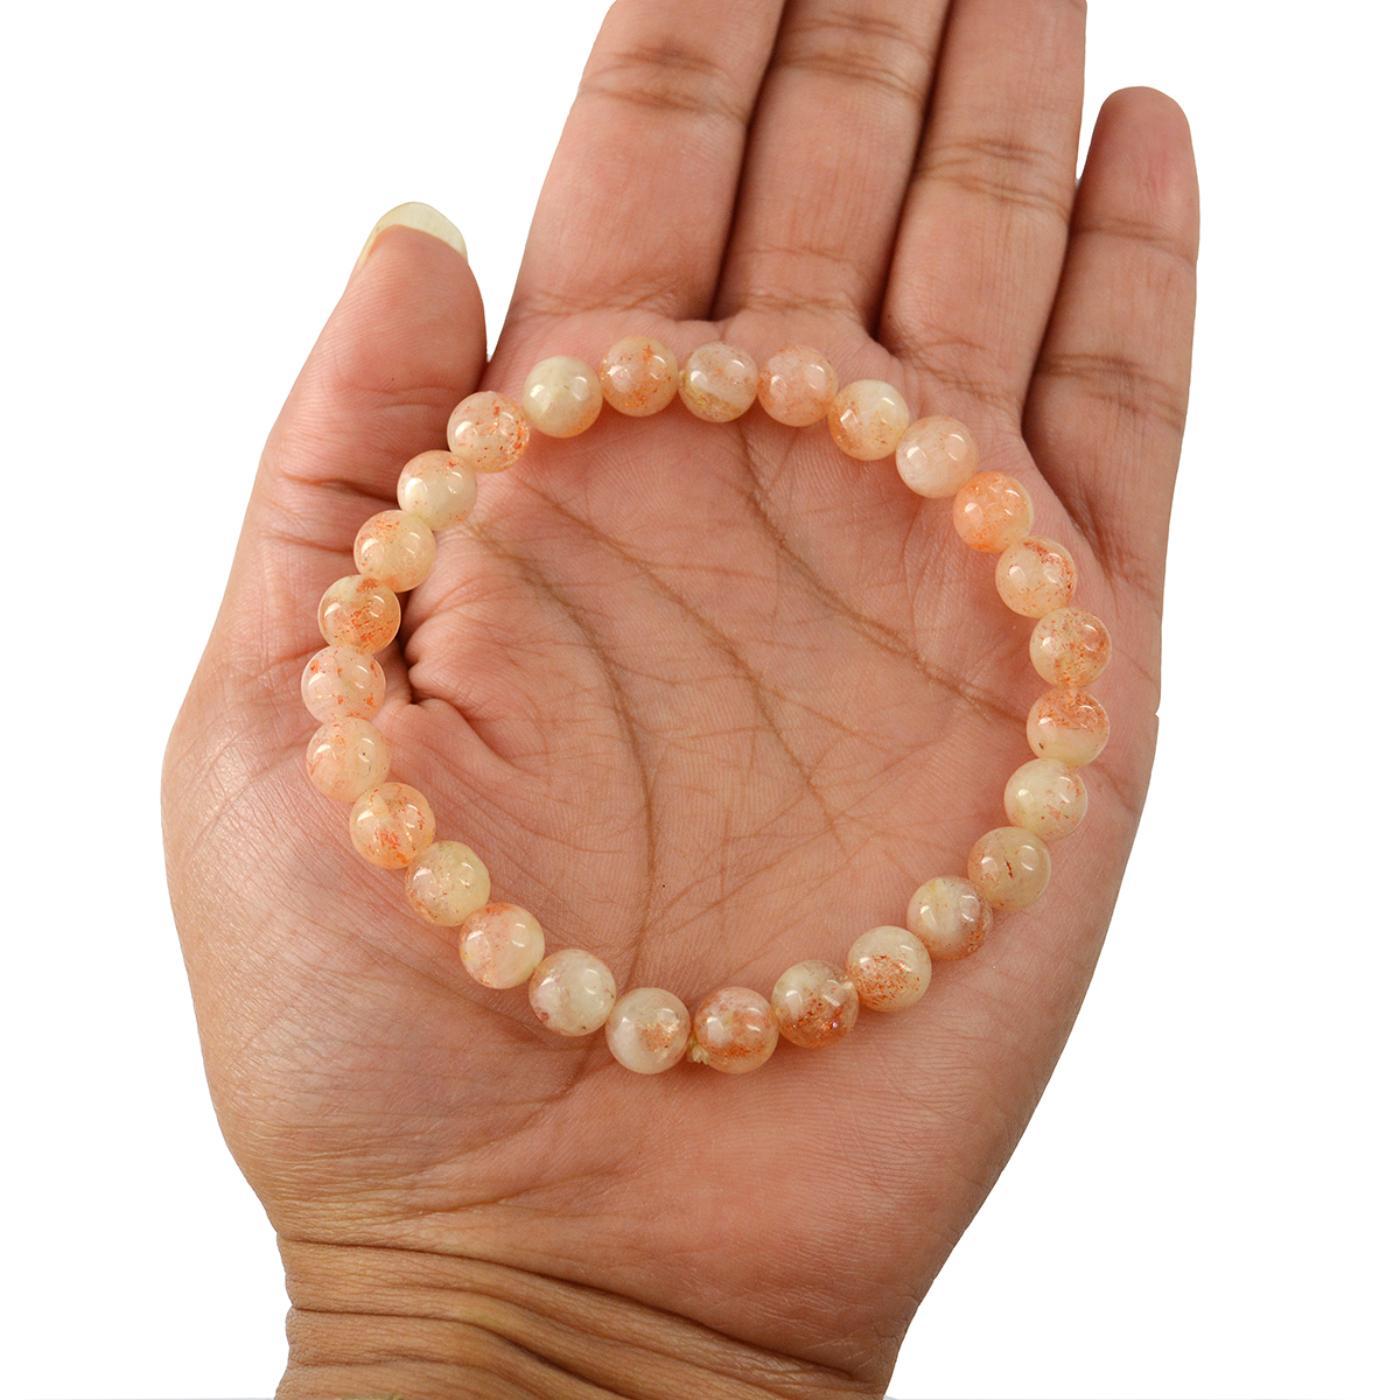
Reiki Crystal Products Sunstone Certified Bracelet Round Bead 6 mm Bracelet for Reiki And Crystal Healing
Type: Bracelets & Bangles
Brand: Reiki Crystal Products
Price: Rs. 785
Stretchable Elastic Handmade Natural Crystal Stone Bracelet | Diameter : 2.5 Inch. | Stone Size - 8 mm | Charged By Reiki Grand Master & Vastu Expert
Features: Stretchable Elastic Handmade Natural Crystal Stone Bracelet | Diameter : 2.5 Inch. | Stone Size - 8 mm | Charged By Reiki Grand Master & Vastu Expert,Natural Healing Stone for Reiki Healing, Crystal Healing, Numerology, Tarot, Astrology, Vastu, Angle Healing & Feng Shui,100% Authentic, Original and Natural Healing Stone / Crystal - small holes, crack marks on the surface or inside the stones are often visible,Material : Natural Healing Stones See Images & Product Description For Healing Properties /Advantages,Stylish Party-Daily-Office-Casual Wear Reiki Healing Stone Bracelet for Men, Women, Boys, Girls. Best for Gifting & Personal Use.
Included: Pack of 1 X Sunstone_8mm_Certified_Bracelet